Ichneutica paracausta

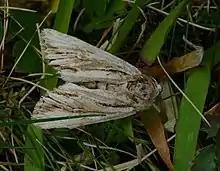
Male "Ichneutica paracausta" observed in grass

The wingspan of the adult male of "I. paracausta" is between 33 and 38 mm and the female wingspan is between 36 and 42 mm. This species is variable in colour, but as it has a distinctive black streak on its forewing as well as a wing pattern that is characteristic, "I. paracausta" is unlikely to be confused with other species.